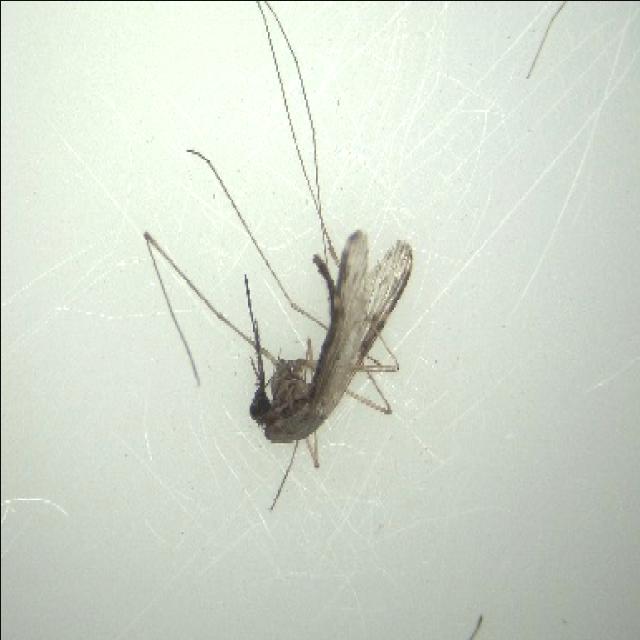
Species: anopheles_sinensis